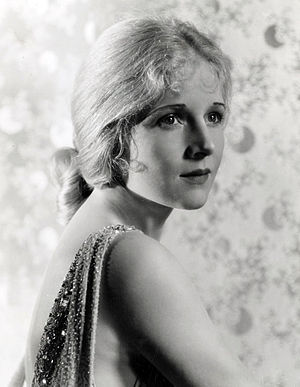
Ann Harding
Pressefoto af Ann Harding fra 1930.
Ann Harding var en amerikansk teater-, tv- og filmskuespiller. Harding fik sin filmdebut i 1929 og medvirkede i 70 film- og tv-produktioner. I 1920'erne var hun også en skuespiller på Broadway og havde stor succes i spillet Tarnish, der blev spillet i mere end et halvt år. Harding har to stjerner på Hollywood Walk of Fame, en for film og en for TV.